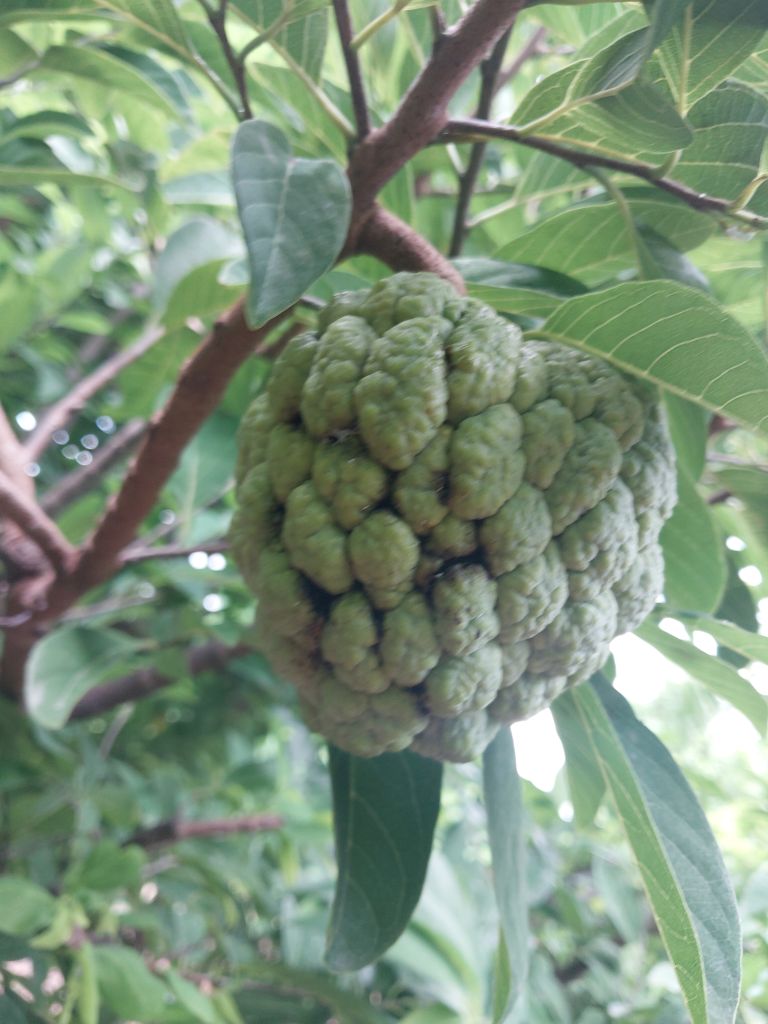
Disease label: Athracnose